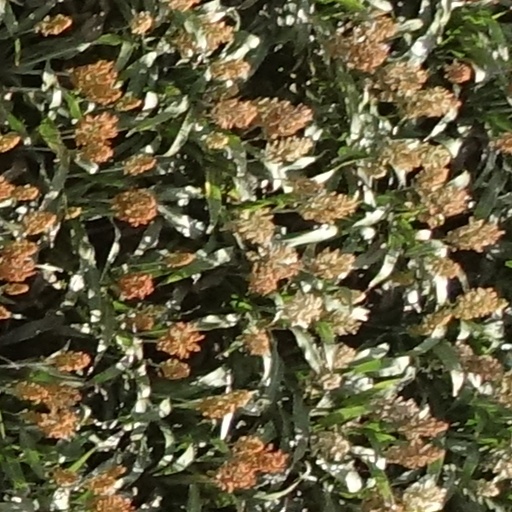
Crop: sorghum